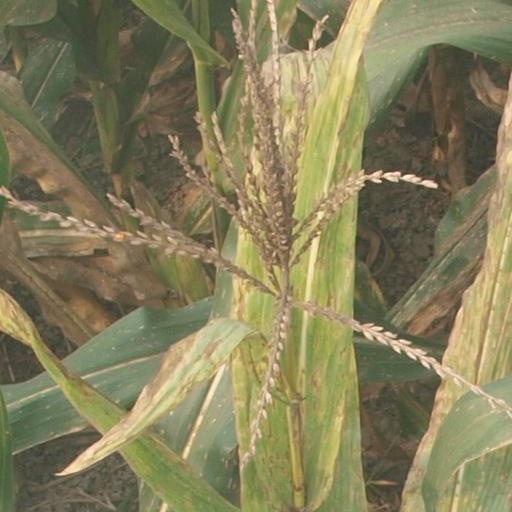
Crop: maize; corn